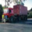
Label: truck